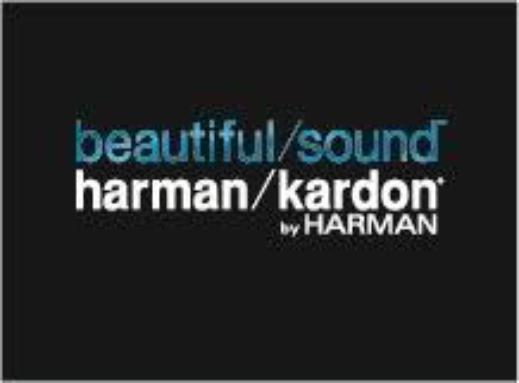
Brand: HARMAN KARDON
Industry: Electronic